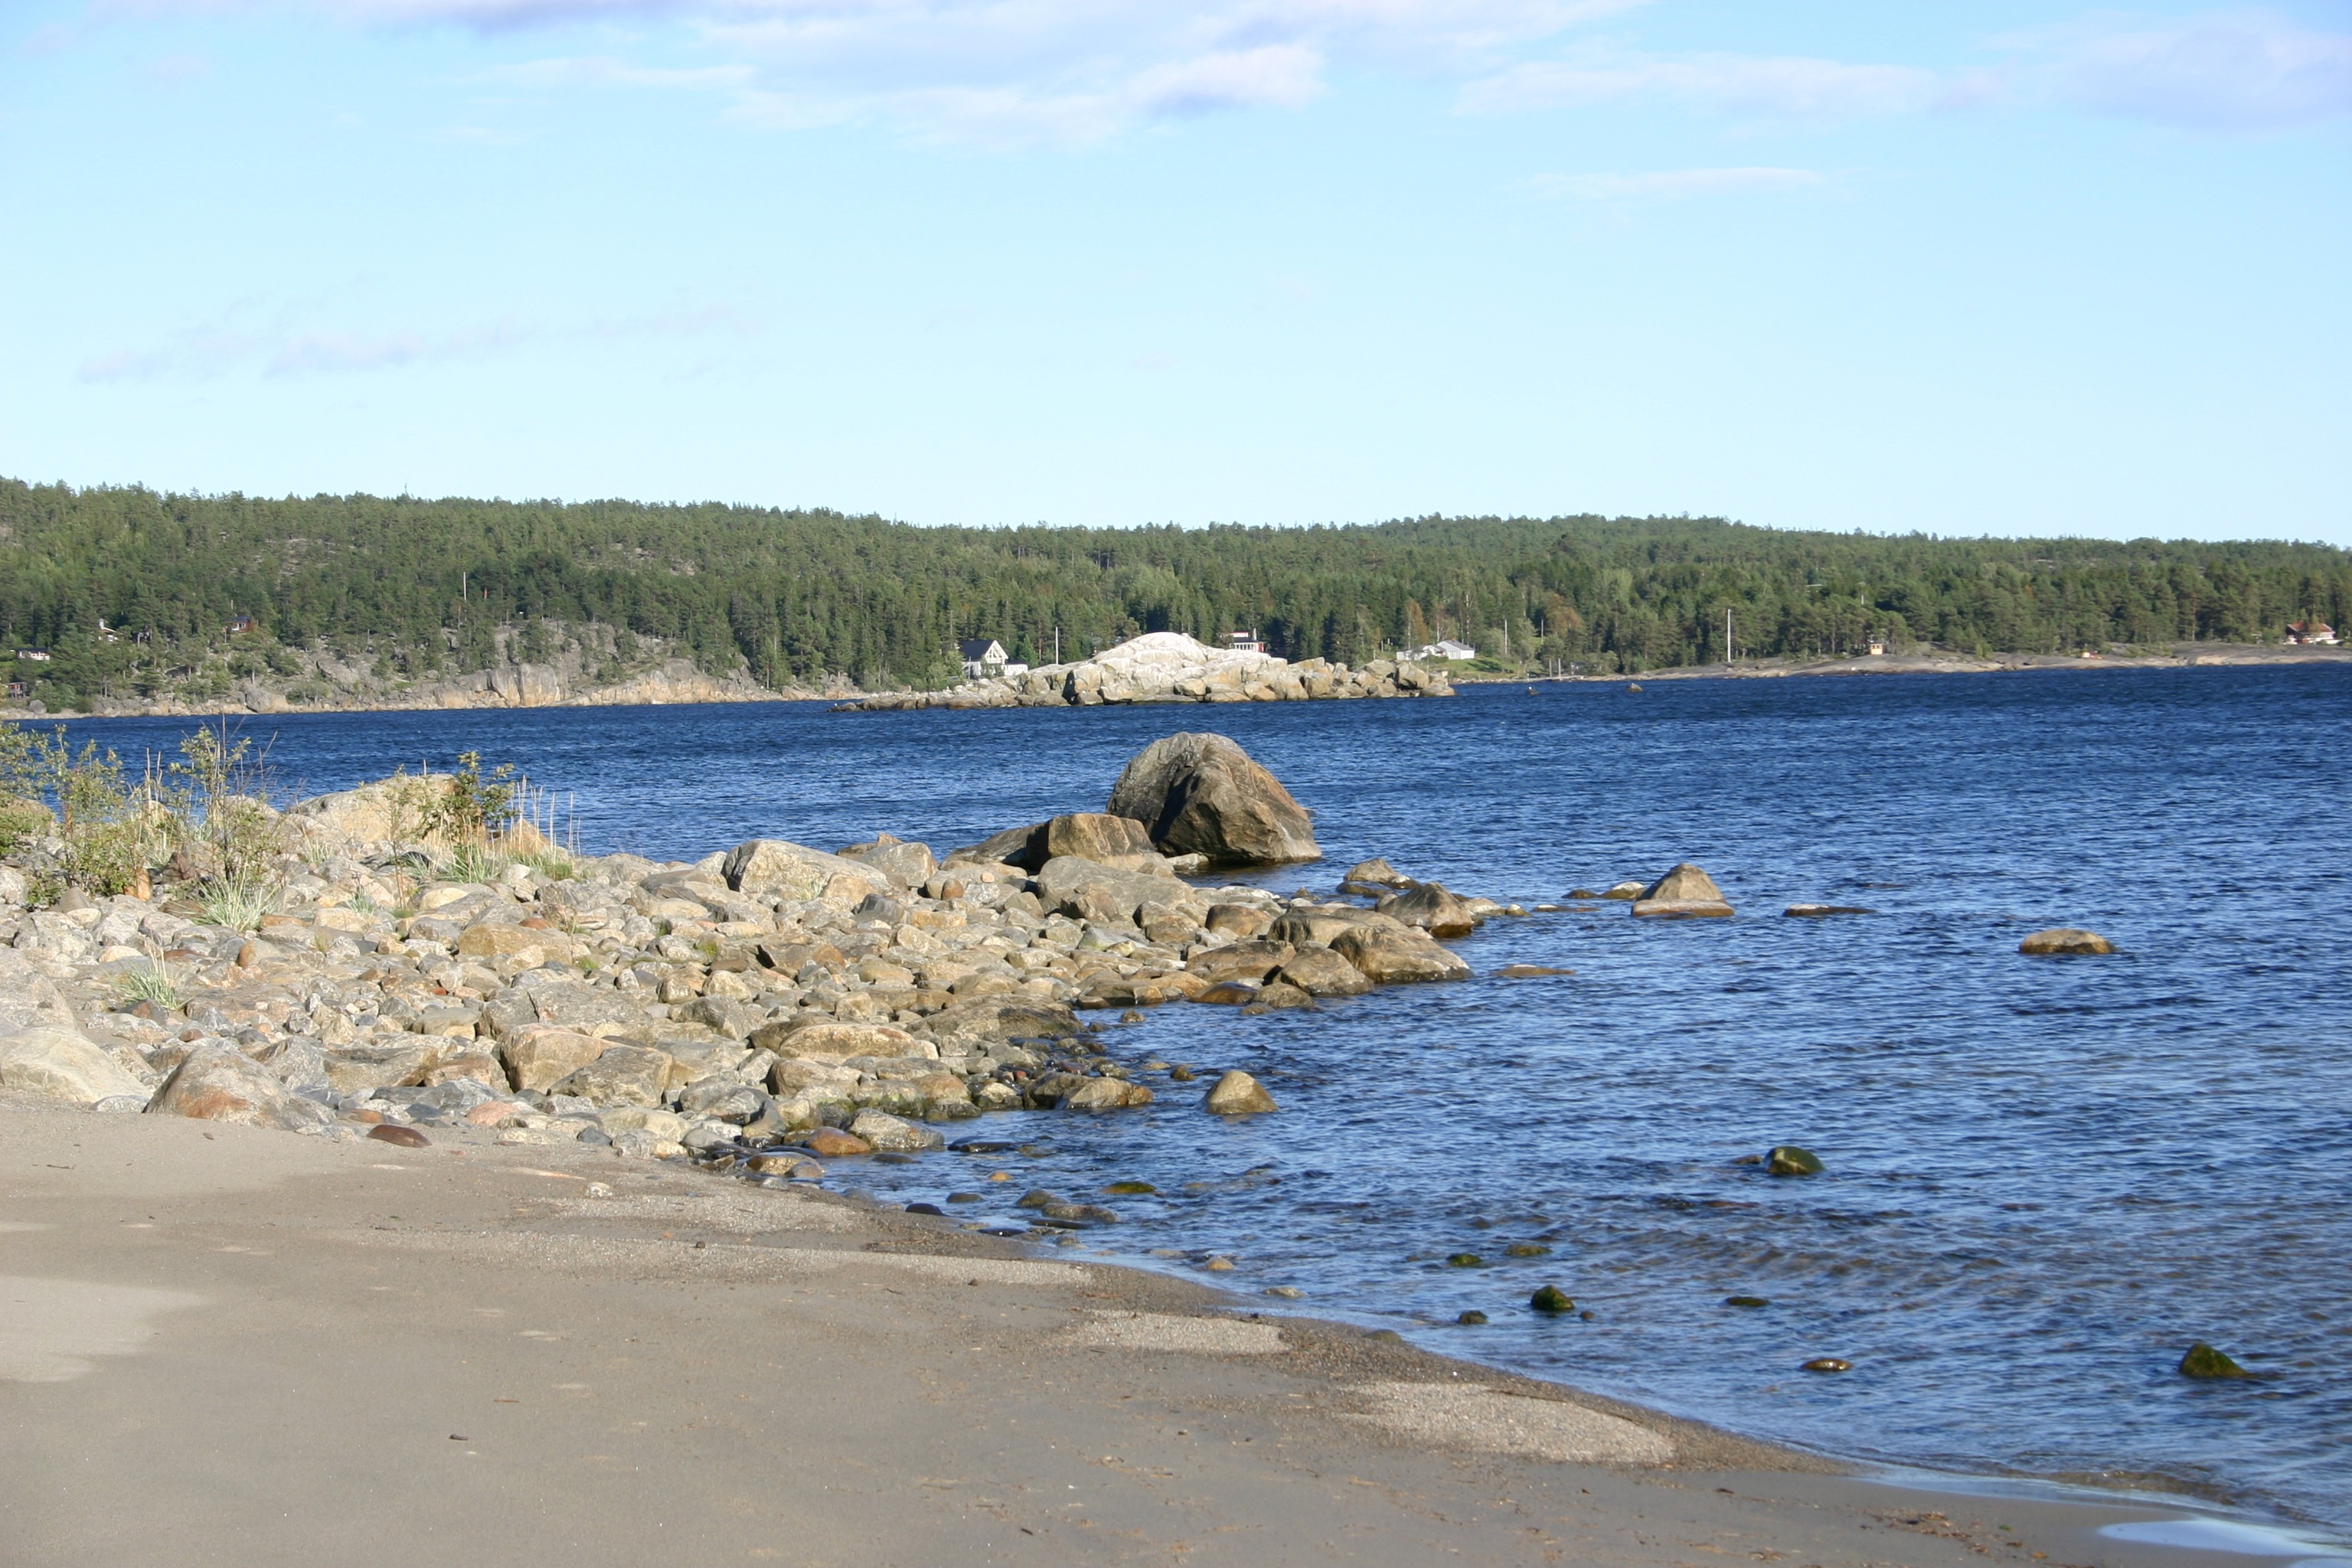
beach, sea, coast, water, nature, sand, rock, ocean, shore, wave, lake, river, summer, shoreline, seaside, cove, pebble, bay, reservoir, body of water, rocks, sweden, north of sweden